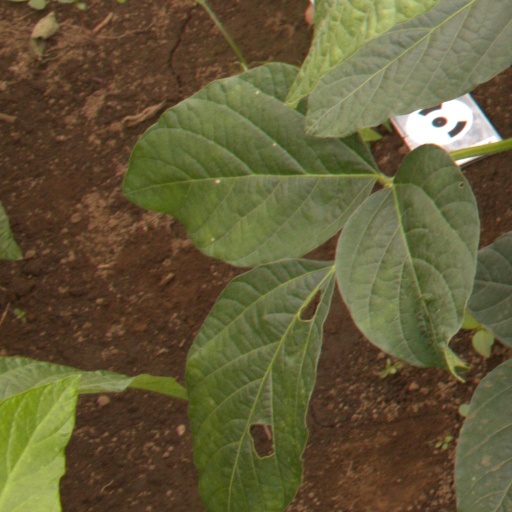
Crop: soybean